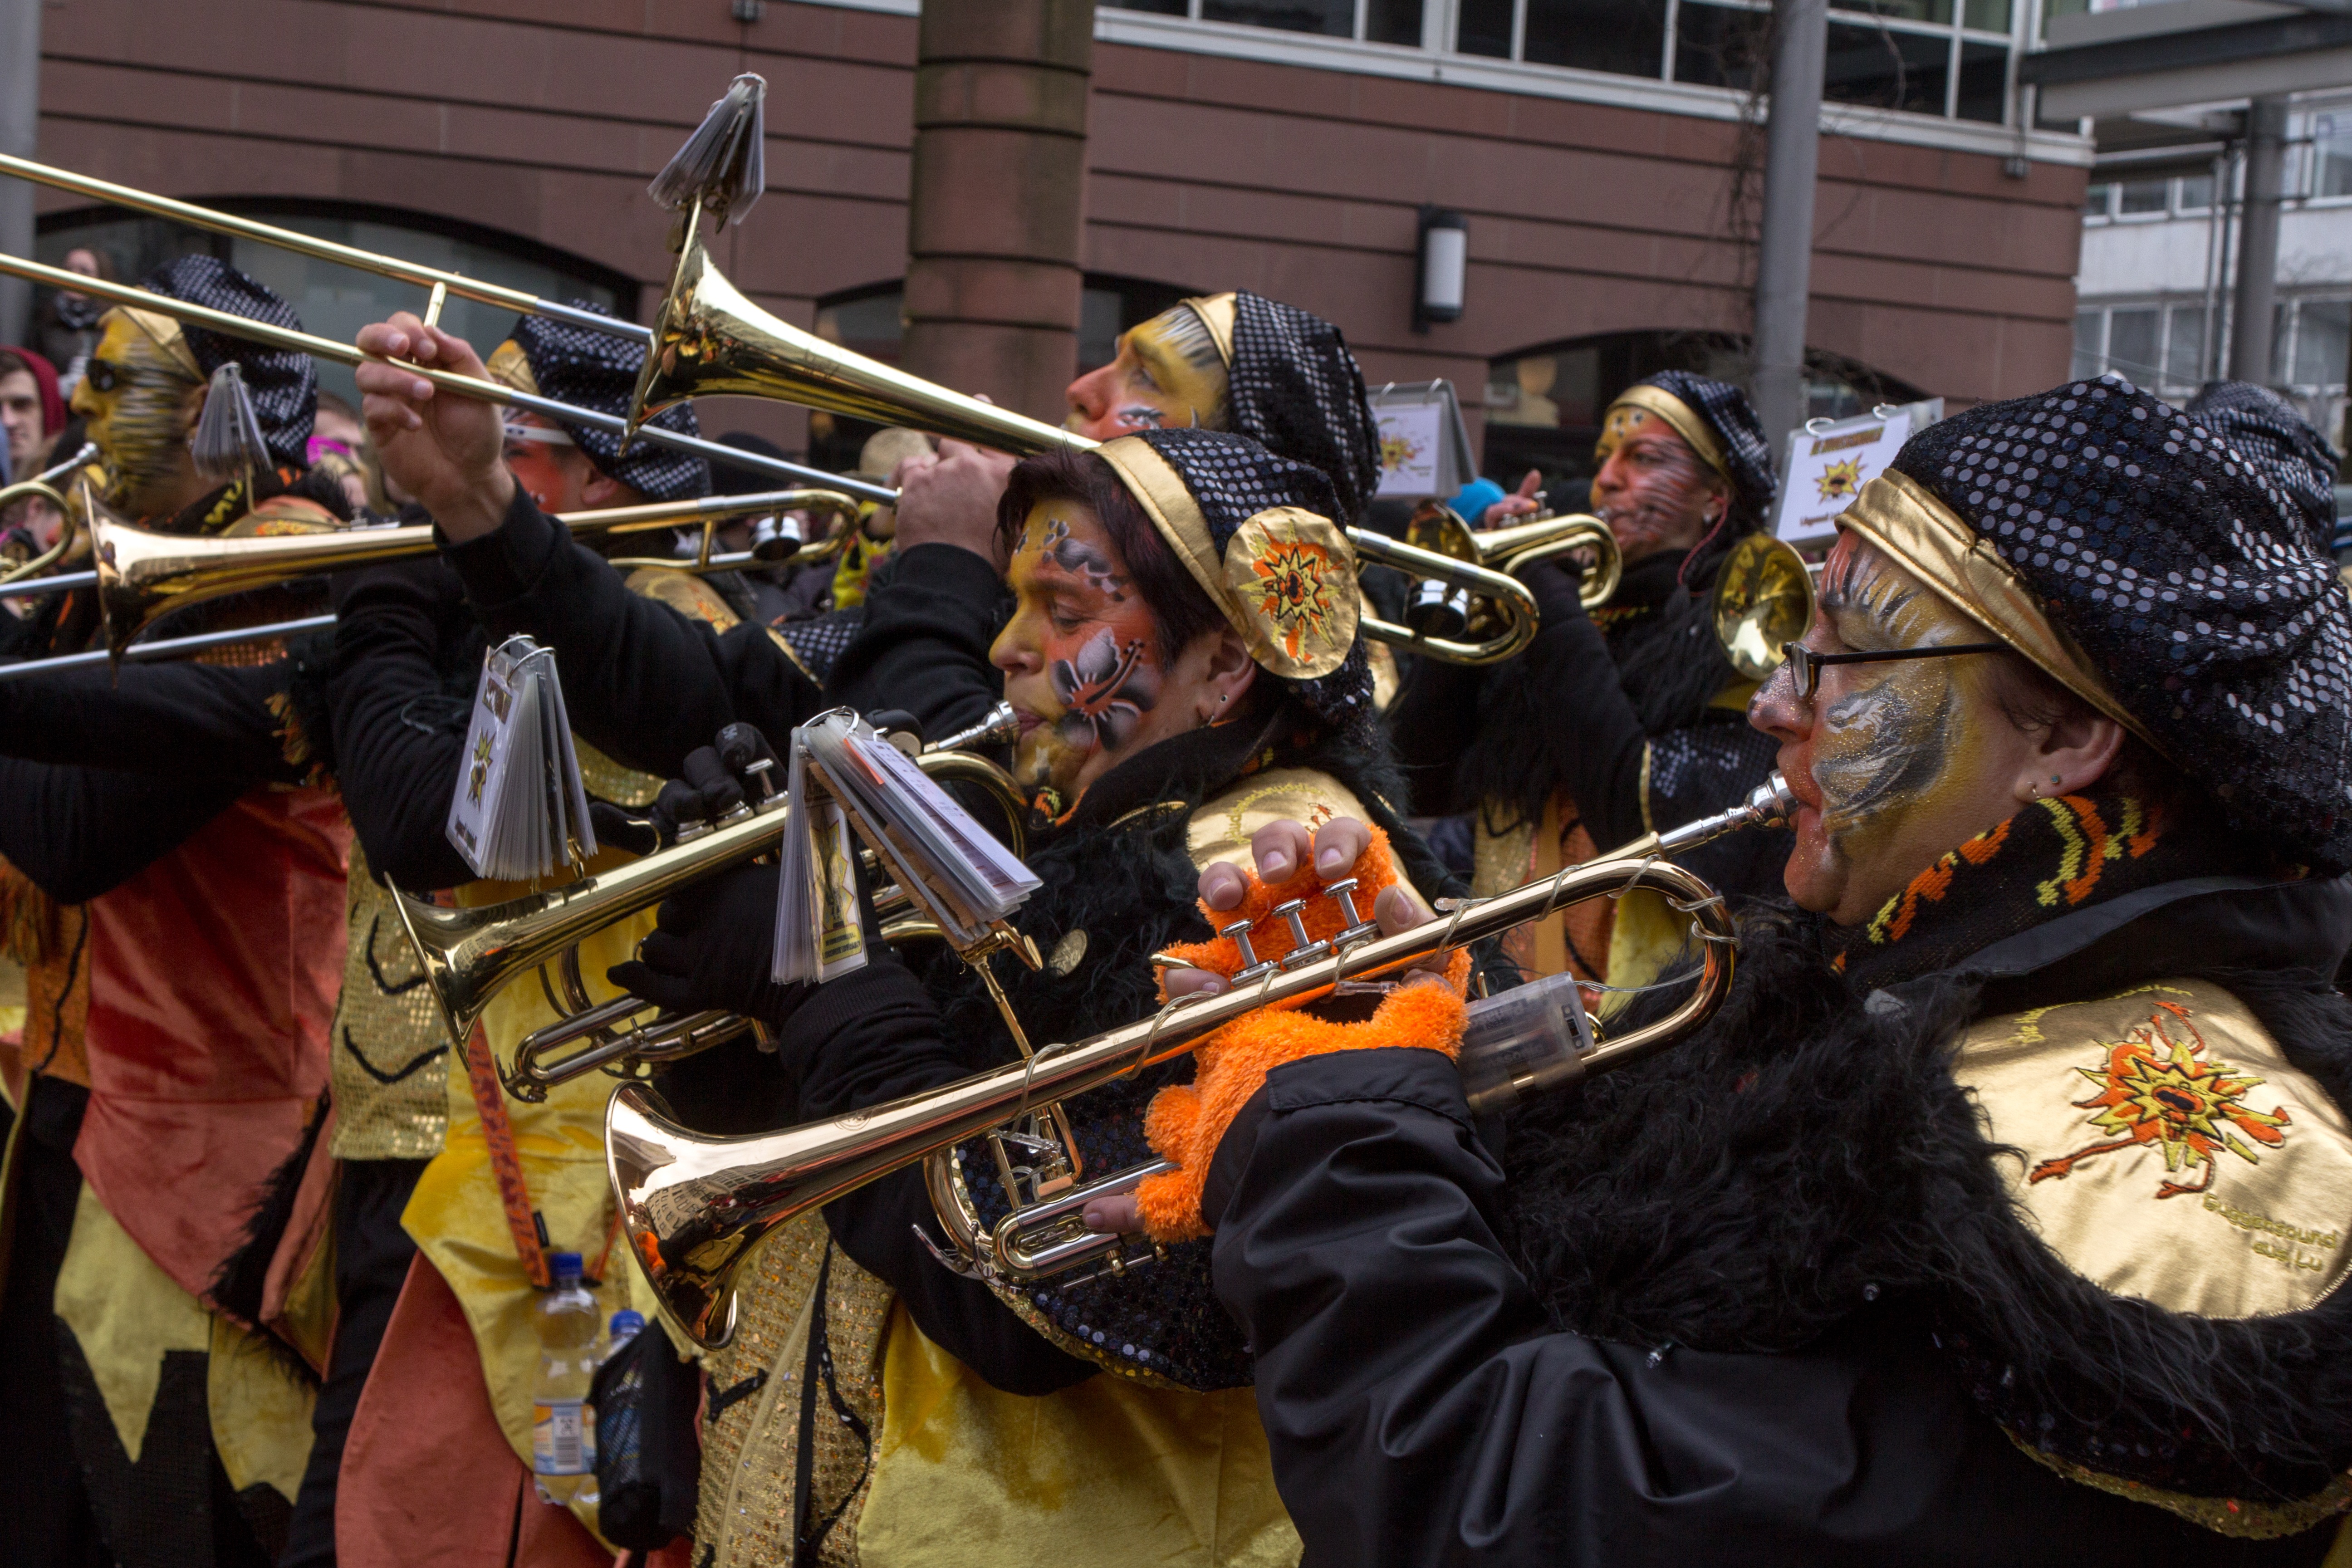
music, carnival, musician, festival, orchestra, move, middle ages, street carnival, musical ensemble